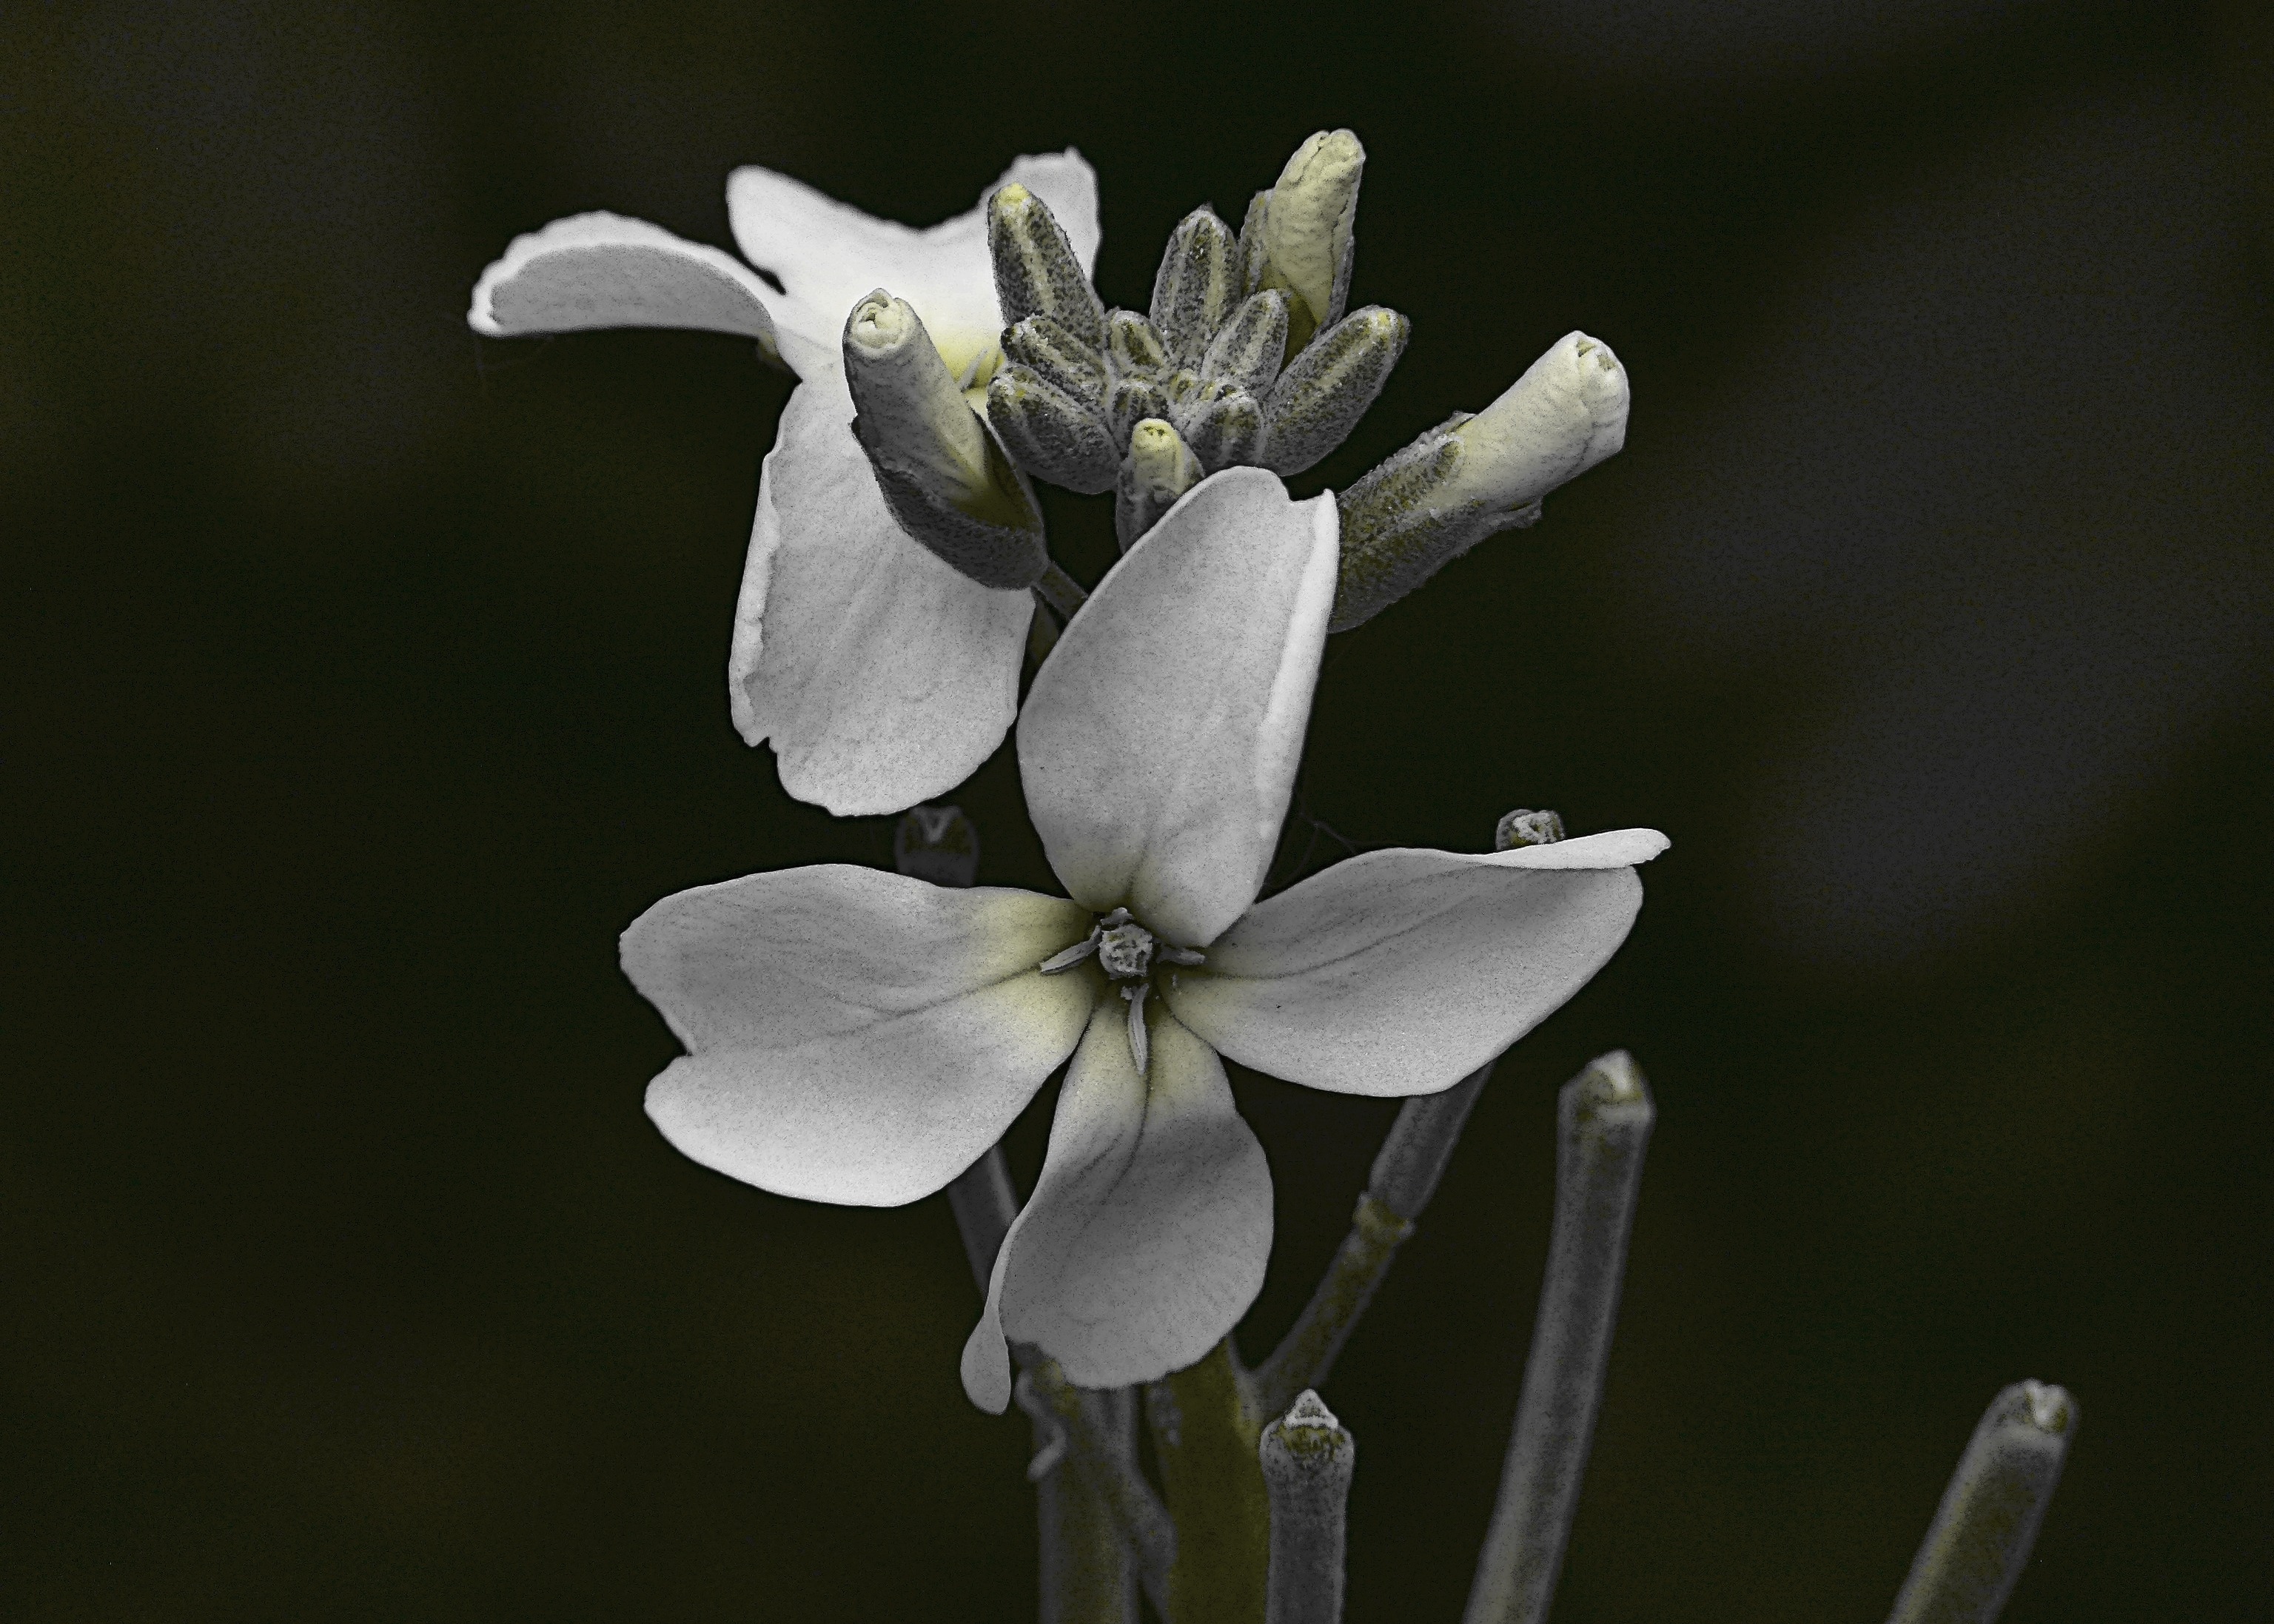
nature, branch, blossom, plant, white, photography, leaf, flower, petal, botany, garden, flora, artwork, plants, wildflower, close up, creativity, tiny, bud, macro photography, flowering plant, plant stem, land plant, extreme sharpness